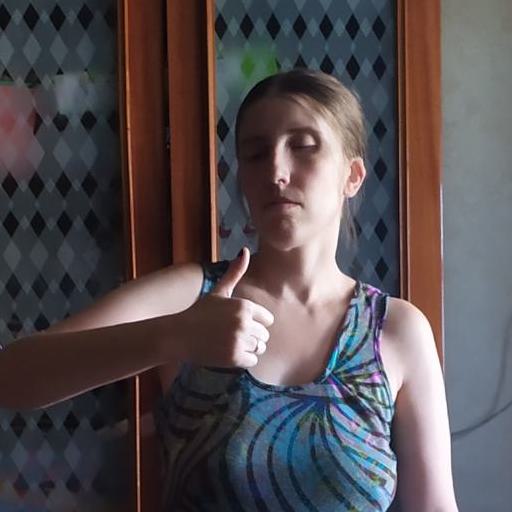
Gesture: like